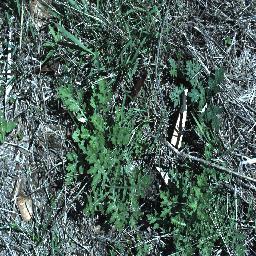
Label: parthenium